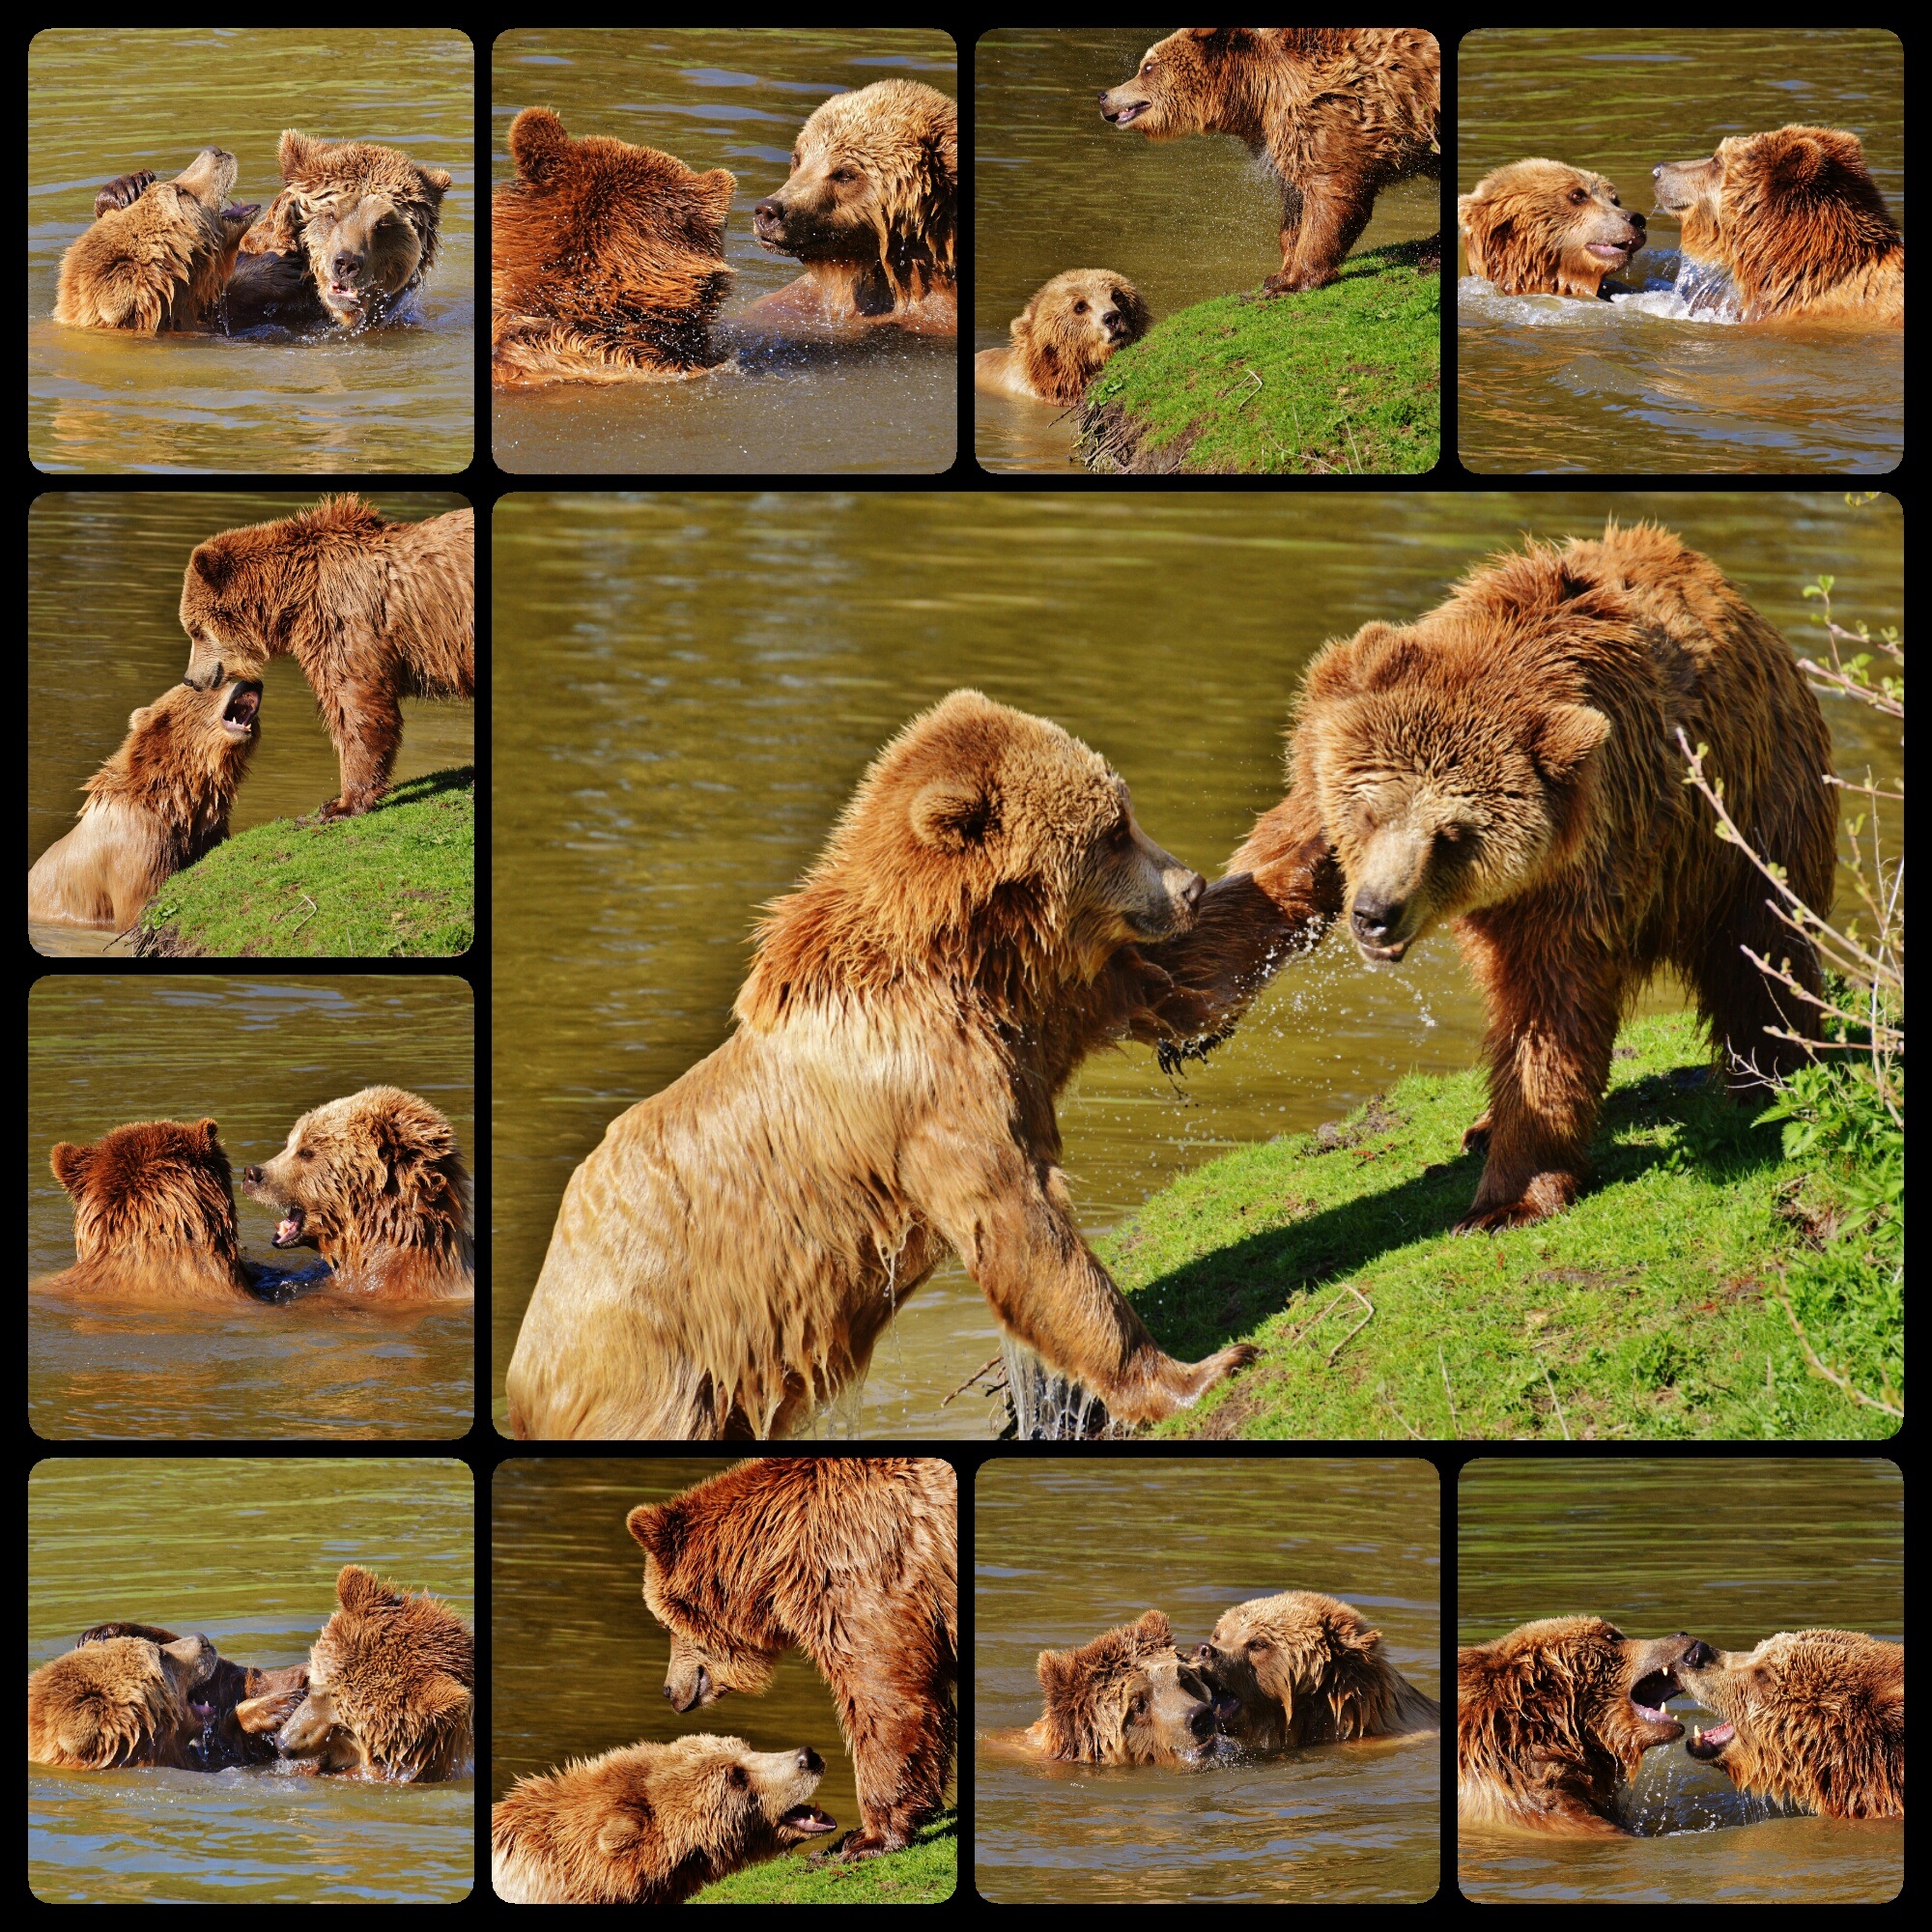
water, nature, forest, play, animal, bear, wildlife, zoo, fur, fauna, lion, brown bear, wild animal, collage, animal world, dangerous, wildlife park, wildpark poing, grizzly bear